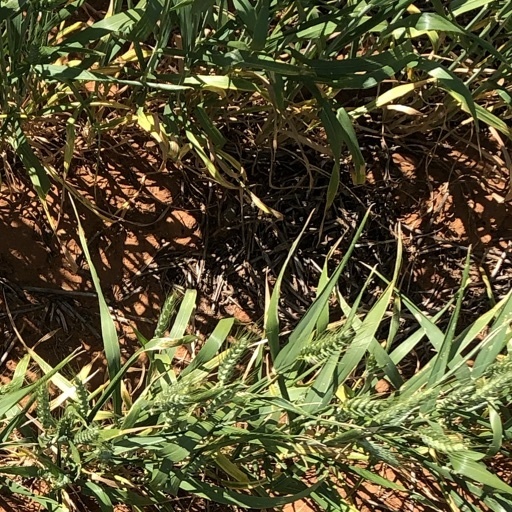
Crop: wheat